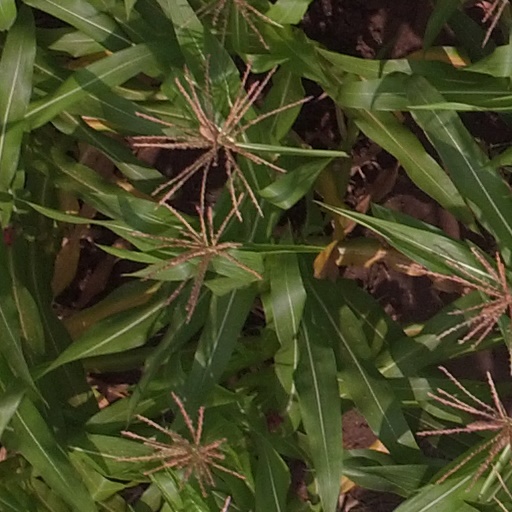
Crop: maize; corn